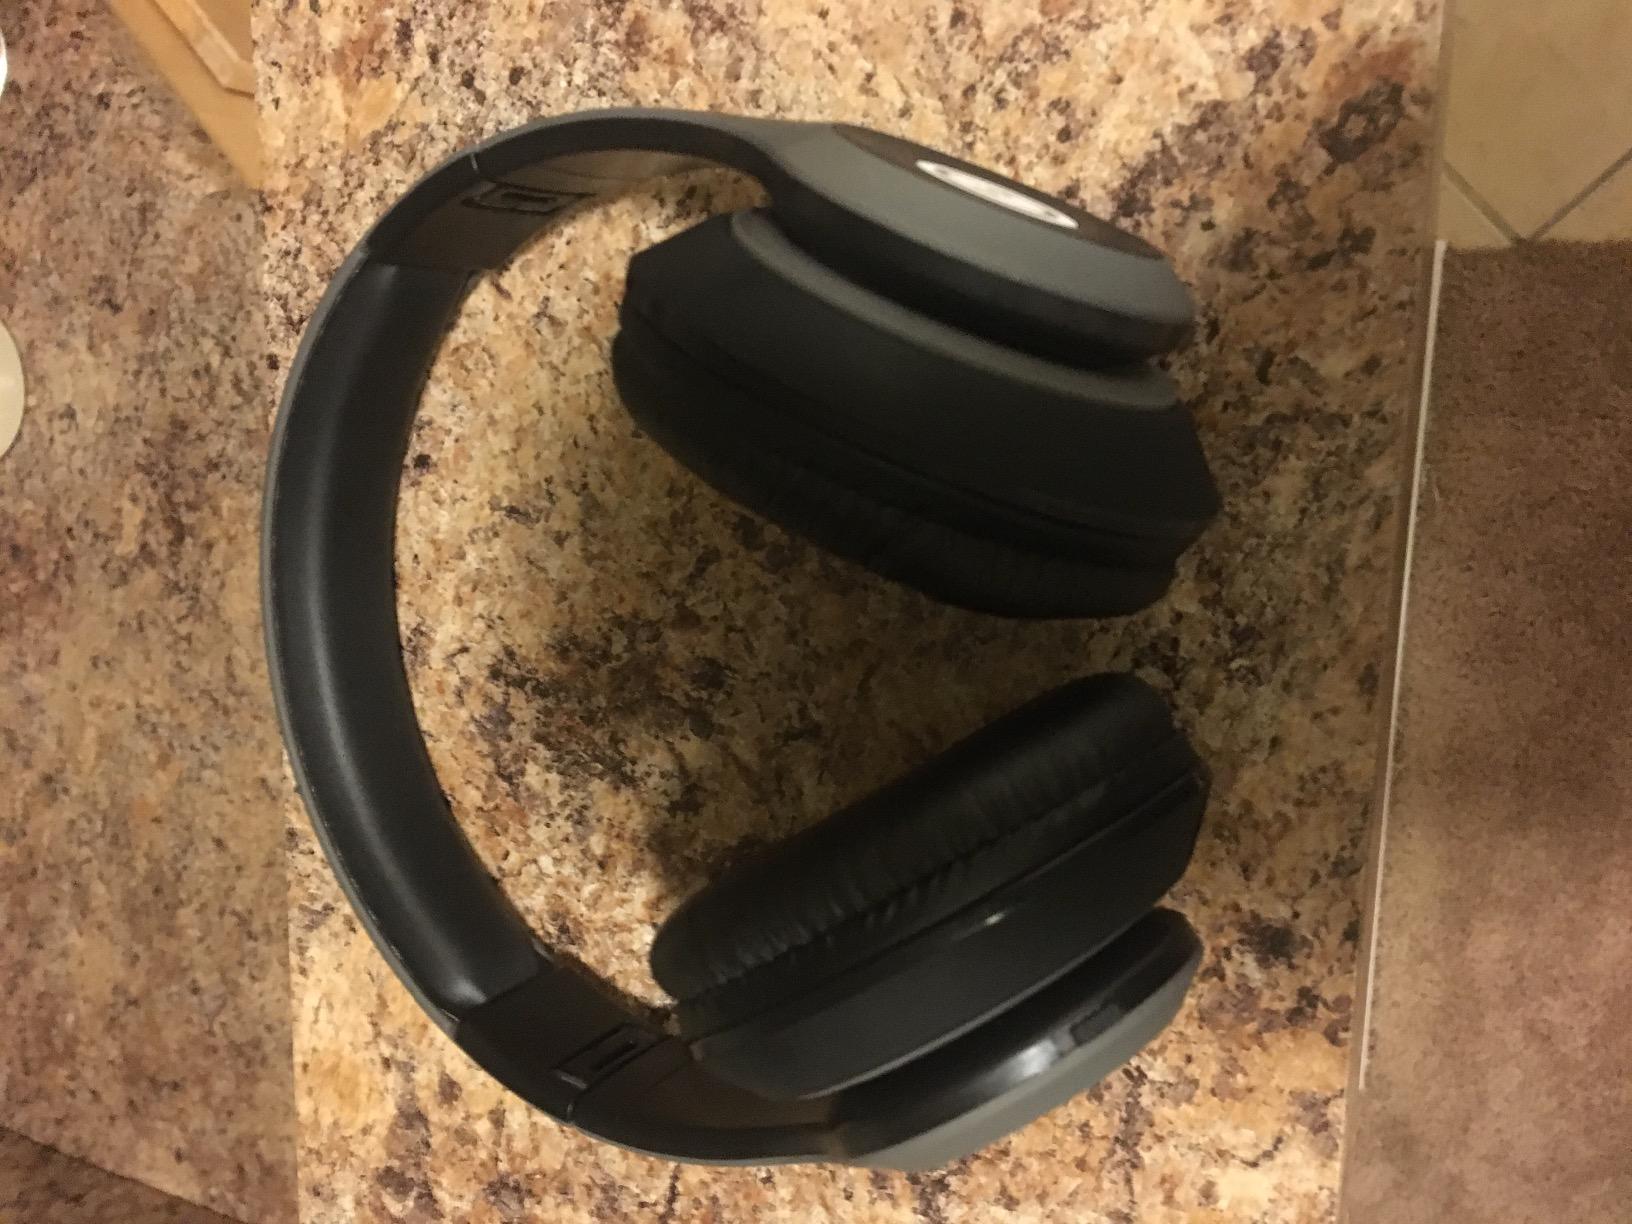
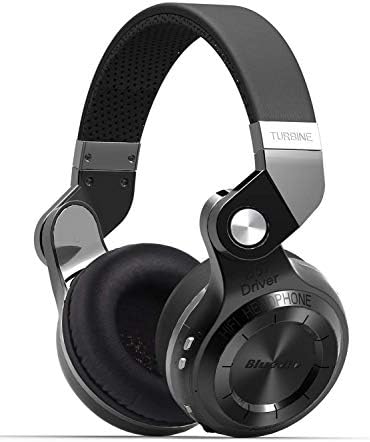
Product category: headphones
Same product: no